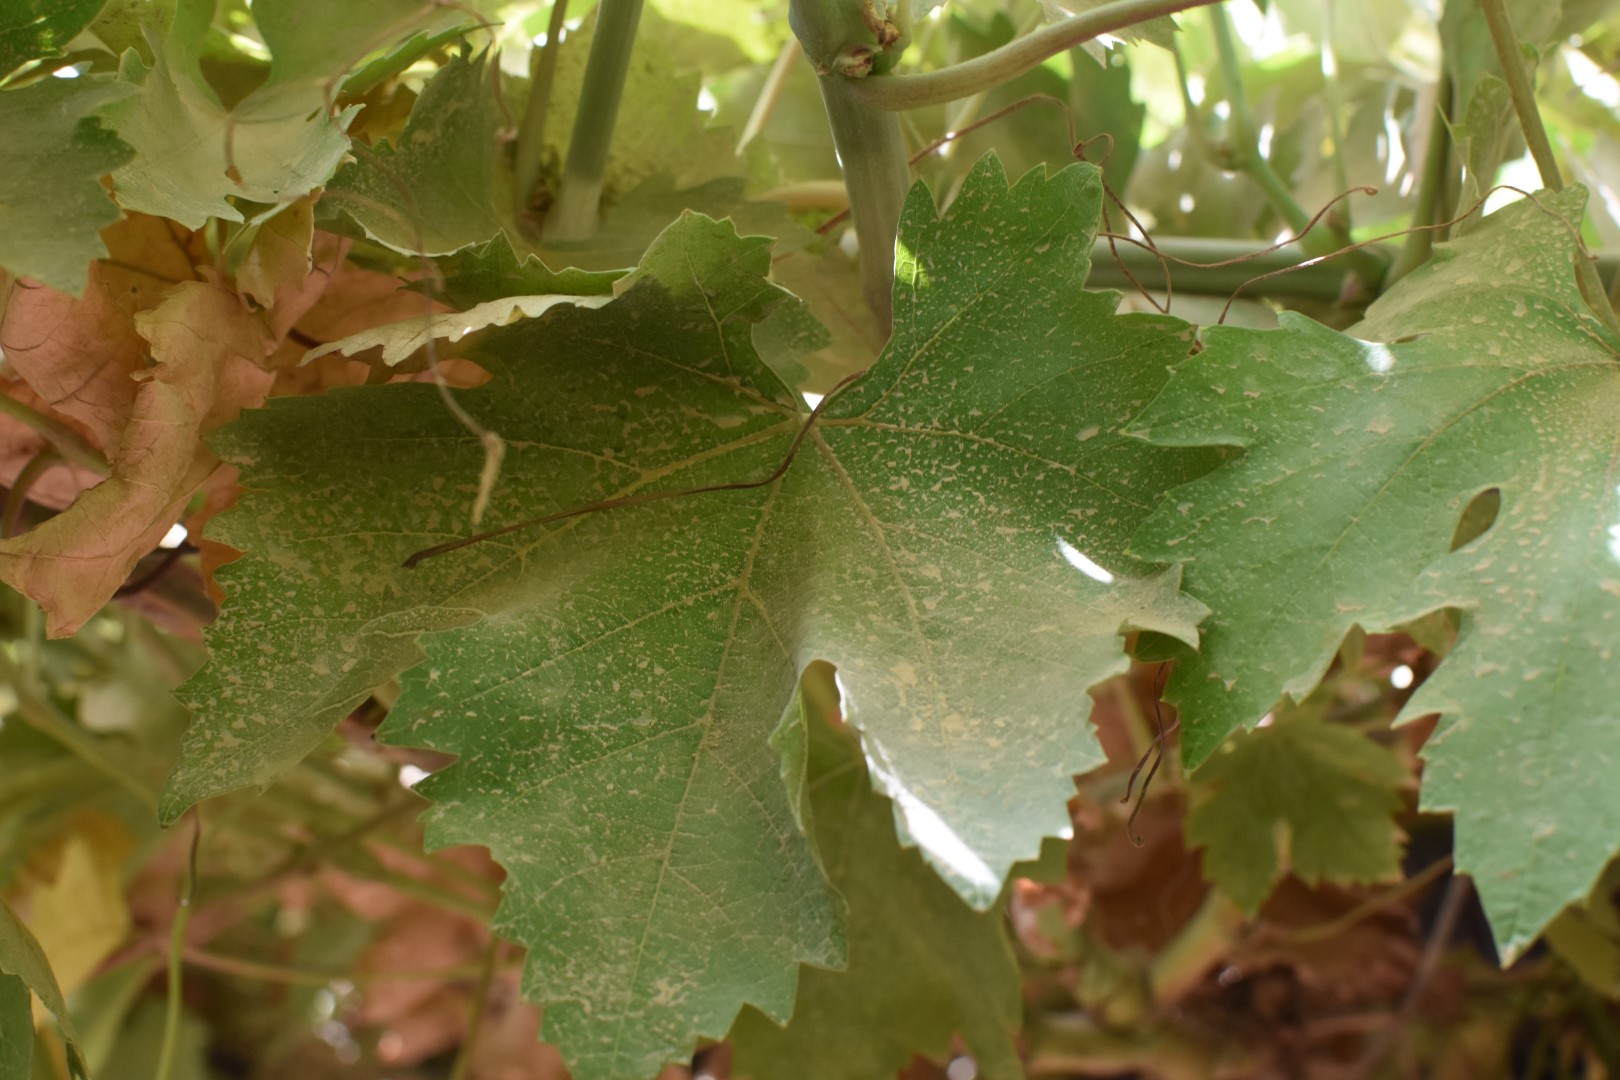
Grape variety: Riasi